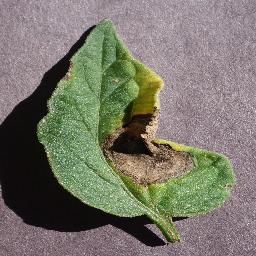
Label: Tomato___Early_blight